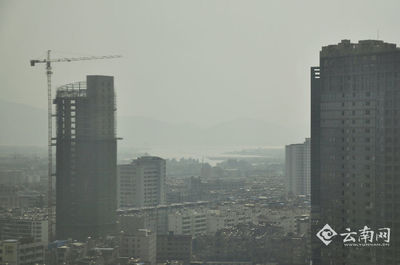
Weather: foggy or hazy